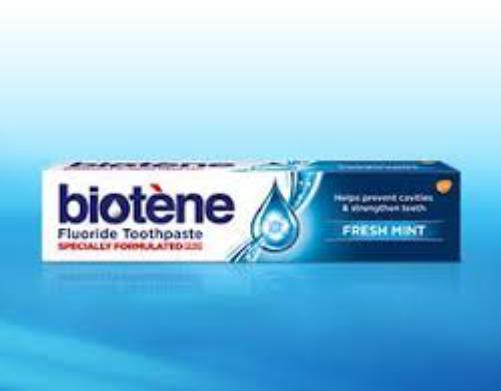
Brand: biotene
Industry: Medical